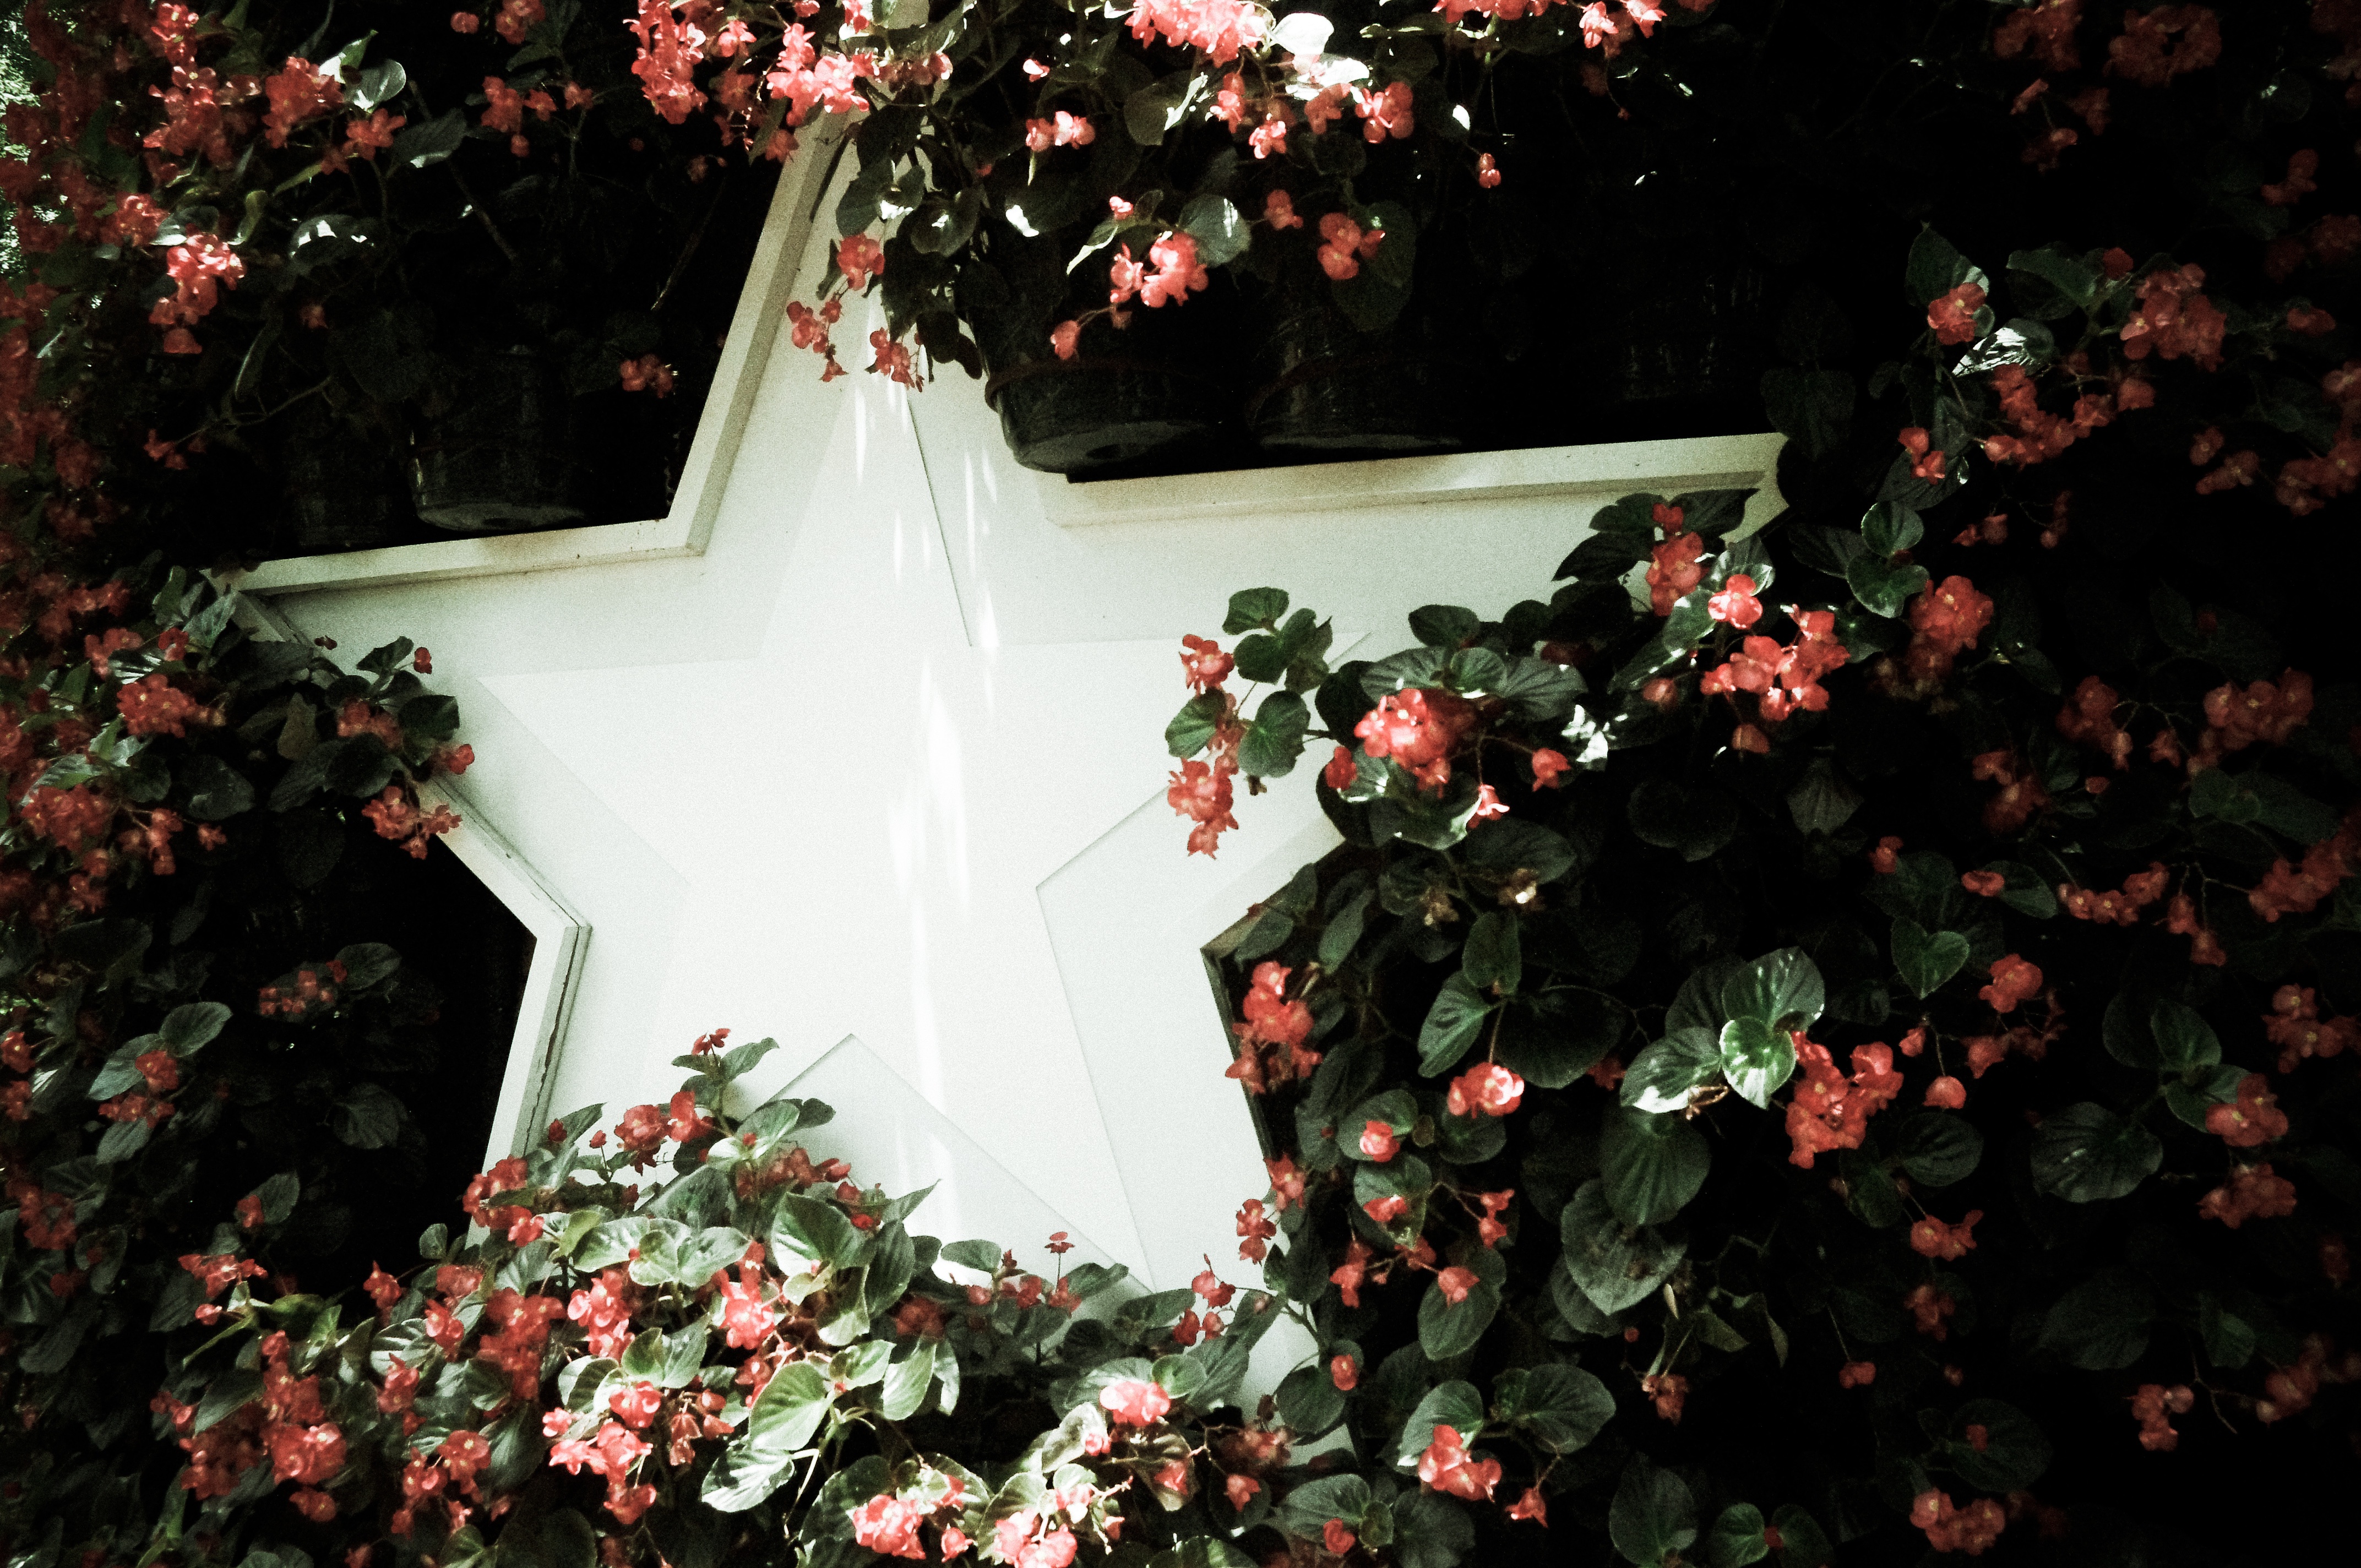
tree, plant, leaf, flower, petal, red, autumn, christmas, flora, christmas tree, christmas decoration, floristry, floral design, flower arranging